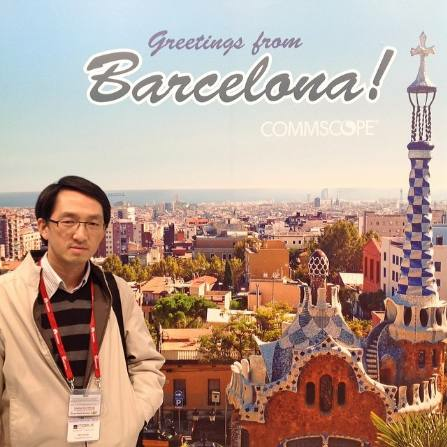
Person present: Yes